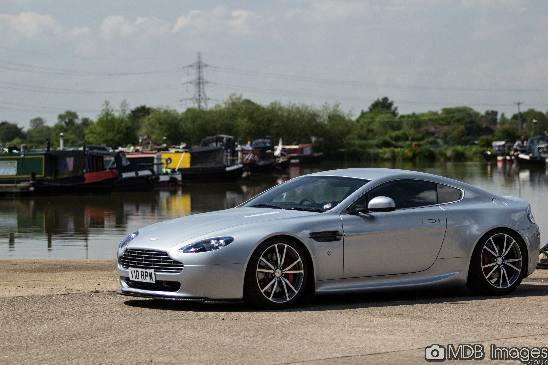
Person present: No